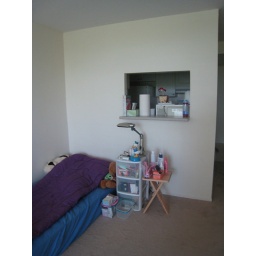
just above my bed is the window from the kitchen